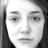
Emotion: sad